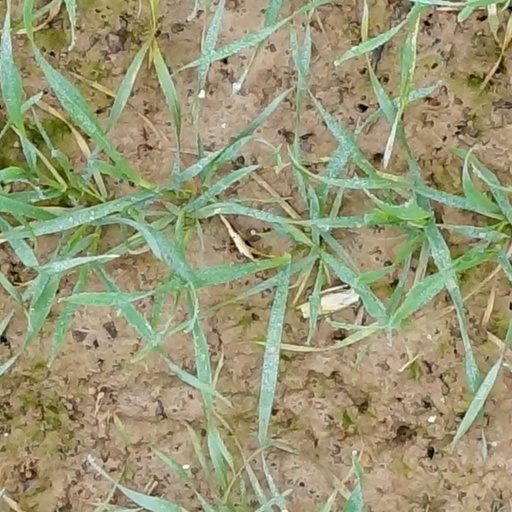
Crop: wheat